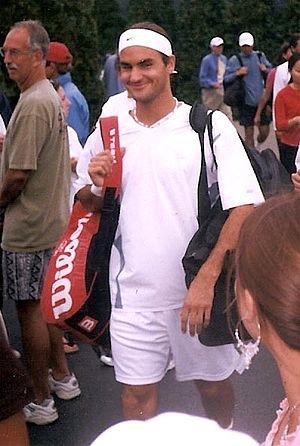
Roger Federer est un joueur de tennis suisse, né le 8 août 1981 à Bâle. Il a commencé sa carrière professionnelle en 1998 et a été numéro 1 mondial pendant 237 semaines consécutives du 2 février 2004 au 17 août 2008 et au total 303 semaines en tant que numéro 1.
La rédaction sportive de la BBC décerne chaque année depuis 1960 le titre de sportif international de l'année pour honorer le sportif non-britannique auteur de la meilleure performance sportive de l'année écoulée. Le titre remis aux sportifs britanniques est celui de BBC Sports Personality of the Year.
Roger Federer, né le 8 août 1981 à Bâle, est un joueur de tennis suisse. Joueur professionnel depuis 1998, il détient le record de 310 semaines passées à la première place du classement mondial de tennis ATP World Tour, dont le record de 237 semaines consécutives, ainsi que le record masculin de 20 victoires dans les tournois du Grand Chelem. Il a terminé l'année calendaire à la première place mondiale à cinq reprises. Il est médaillé d'or en double messieurs avec Stanislas Wawrinka aux Jeux olympiques de Pékin 2008 puis vice-champion olympique en simple à Londres en 2012. Enfin, en 2014, il remporte la Coupe Davis avec l'équipe de Suisse, en battant en finale l'équipe de France.